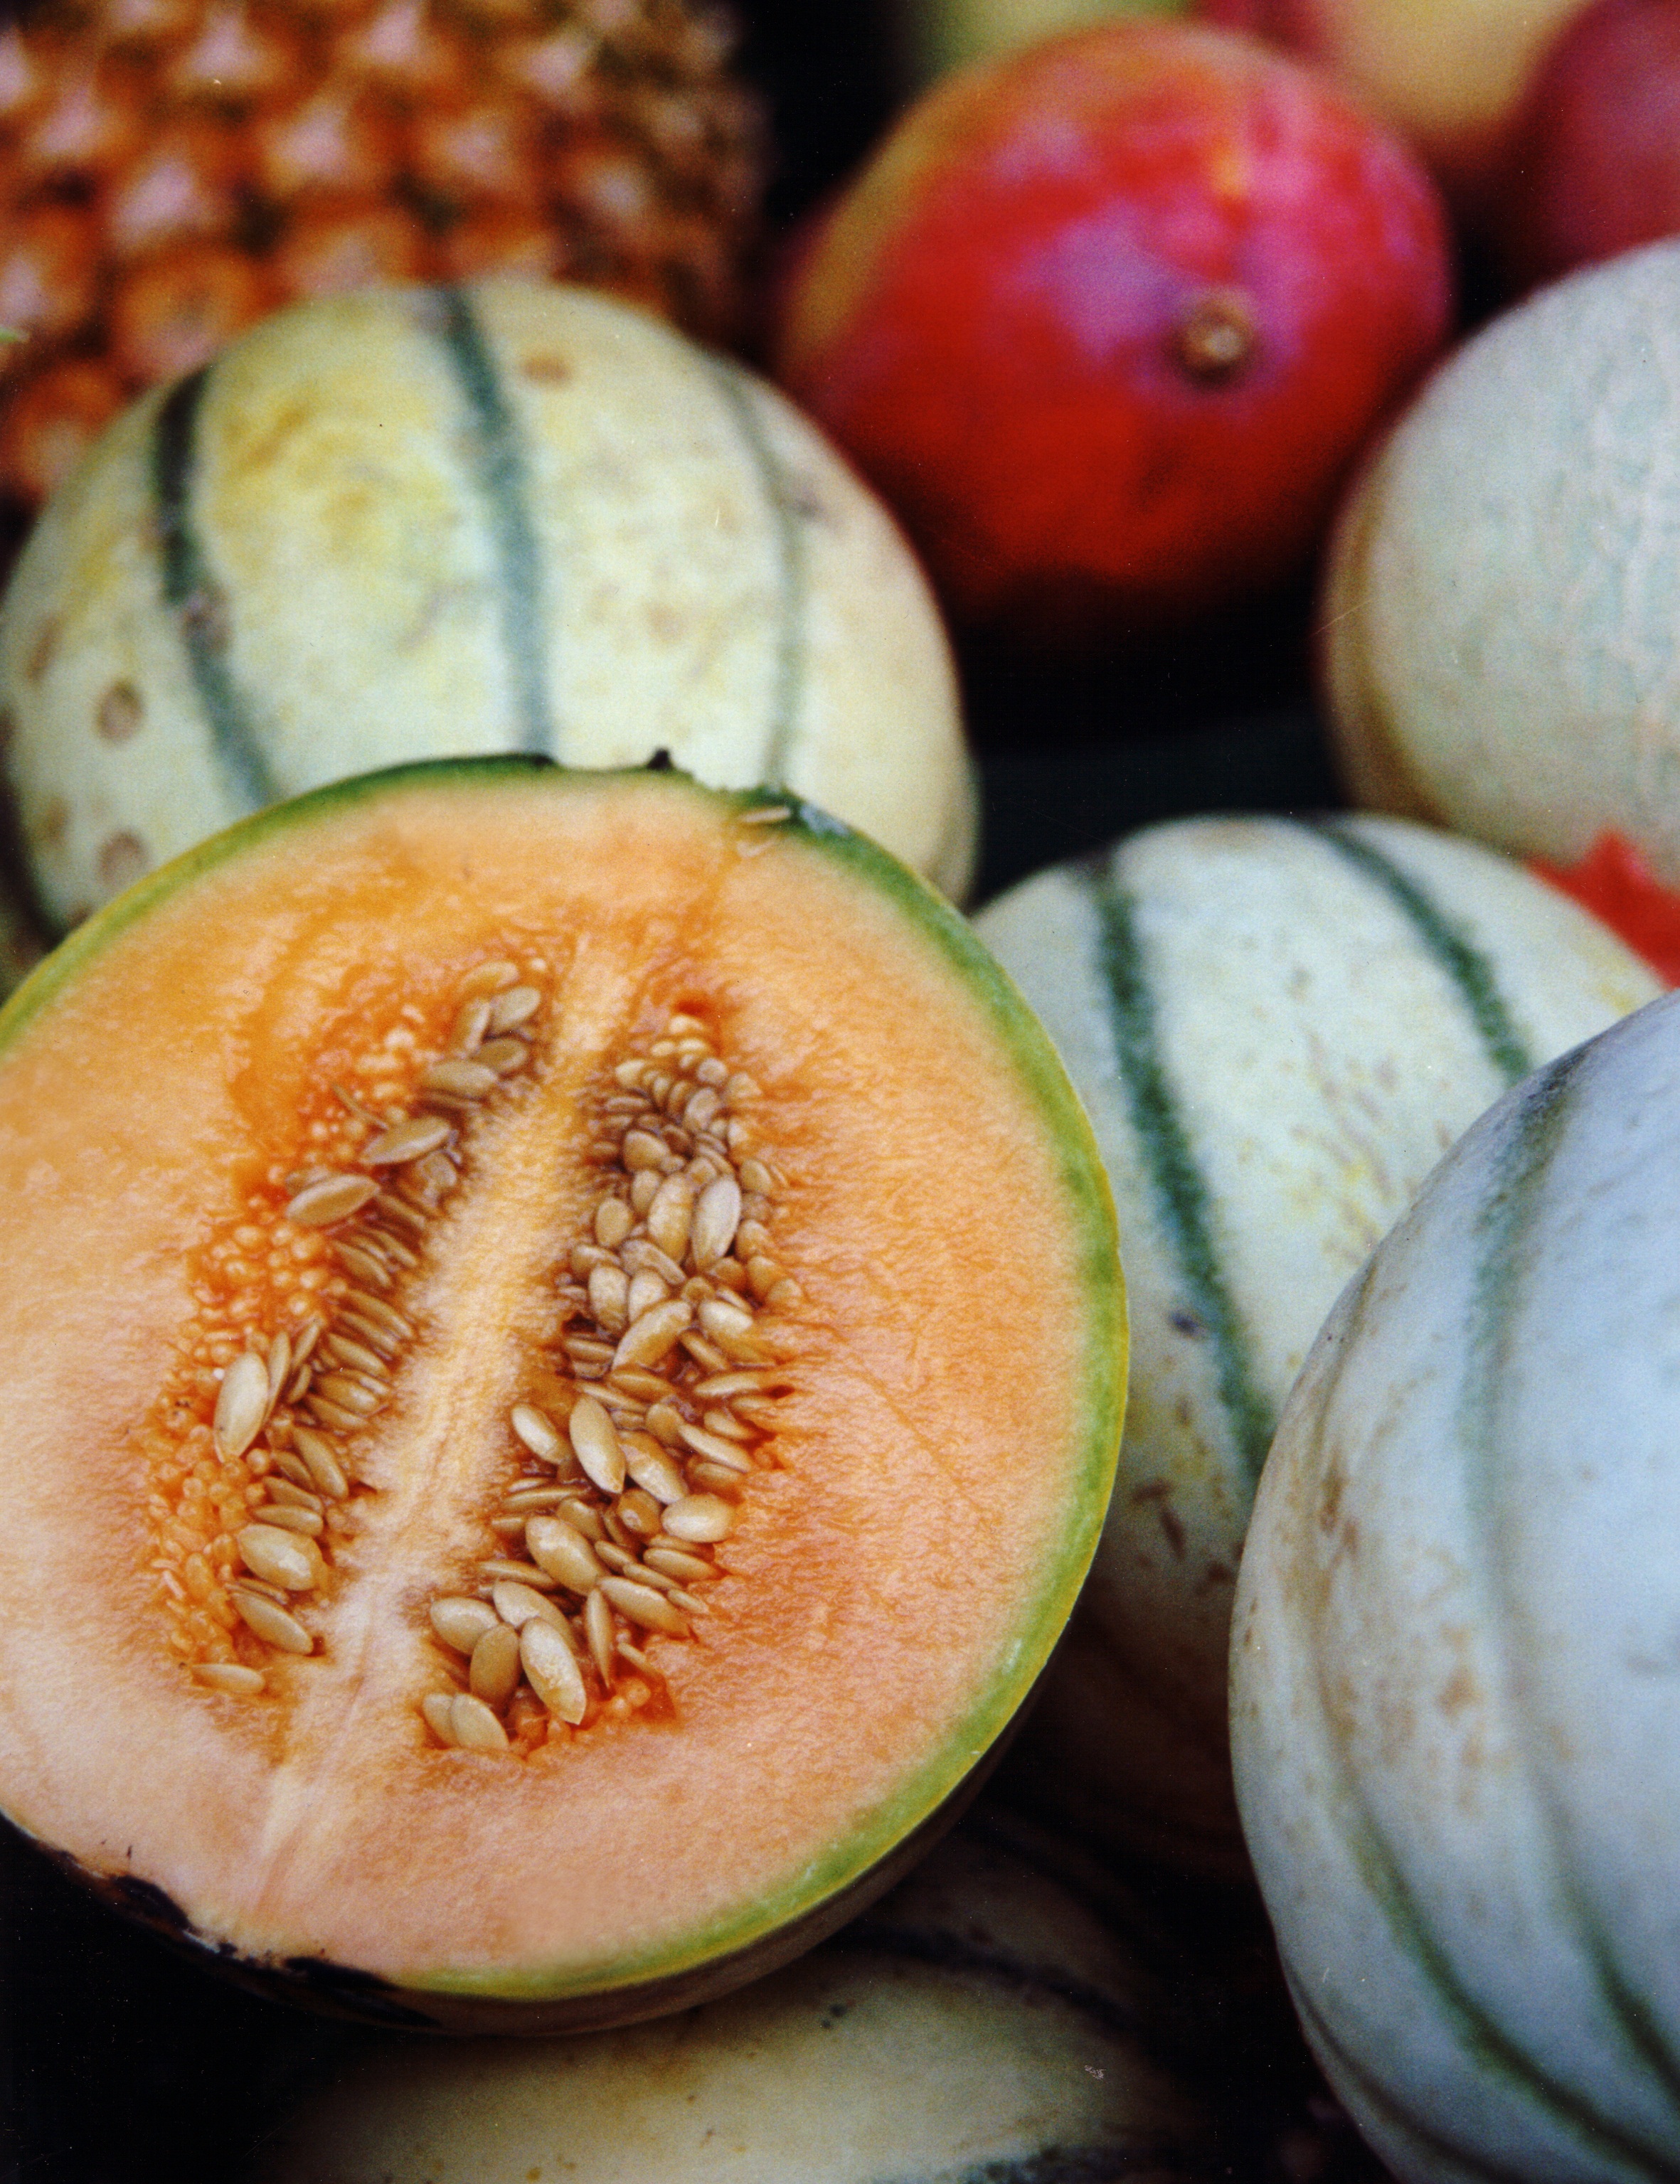
plant, fruit, sweet, food, produce, market, healthy, close, eat, still life, mango, cantaloupe, vitamins, frisch, melon, honeydew, flowering plant, muskmelon, winter squash, land plant, cucumber gourd and melon family, galia